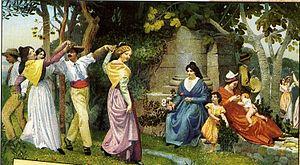
La Farandole par Valère Bernard Mucem
La farandole est une danse traditionnelle, considérée comme la plus ancienne des danses ainsi que comme la plus caractéristique et la plus représentative de la Provence. Si son nom n'est attesté qu'à partir du XVIIIᵉ siècle, elle a été représentée depuis la préhistoire par des gravures rupestres puis au cours de l'Antiquité sur des céramiques ou des fresques. Danse des rites agraires, elle était à la fois une danse de la vie et de la mort. Elle a intéressé les plus grands compositeurs tels Georges Bizet, Piotr Ilitch Tchaïkovski, Charles Gounod, Vincent d'Indy, Henri Casadesus et Darius Milhaud. Aujourd'hui en Provence, elle est dansée sur les airs joués par les tambourinaires qui l'accompagnent de leurs galoubets et de leurs tambourins. Sa popularité l'a faite entrer dans la crèche et elle est l'un des éléments les plus caractéristiques de la tradition provençale.